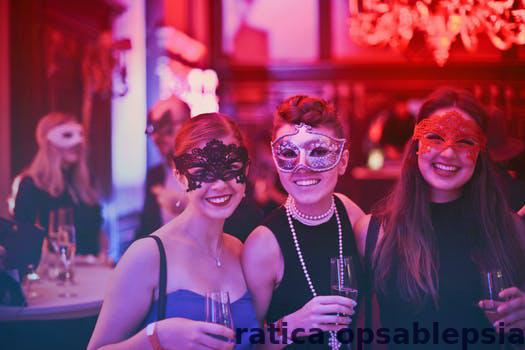
Label: Watermark